Freighthopping

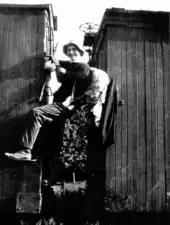
Ernest Hemingway hopping a freight train to get to Walloon Lake (1916)

Hopping trains happens all over the world and styles, and practices and legal penalties vary by region. Some places are more critical and consider freight hopping a crime, and other places are more lenient.